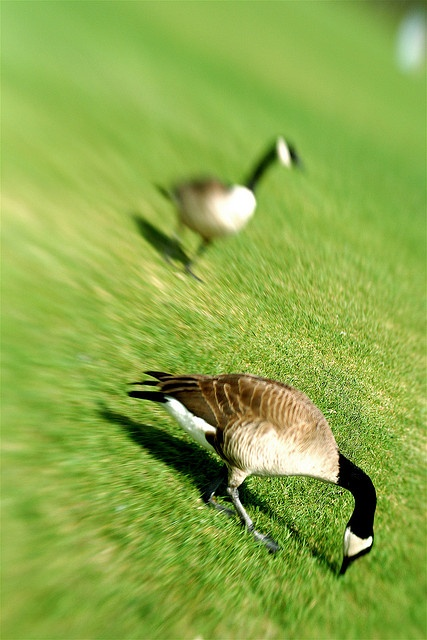
Two geese who are standing on some grass.
A blurry picture of two geese on a grass field.
Two geese feeding in the grass during the day.
Pair of geese in open grassy area on sunny day.
A couple of birds in a grass field.